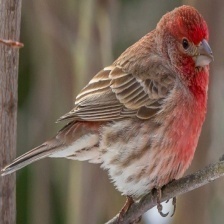
Species: PURPLE FINCH
Scientific name: HAEMORHOUS PURPUREUS
ImageNet parent category: house_finch